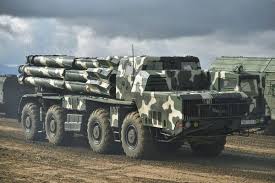
Label: BM-30